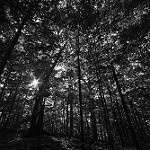
Label: B & W